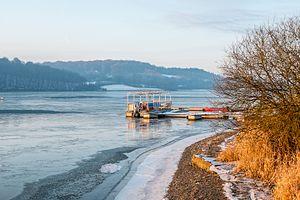
Le lac du ValJoly étant plus long que large s'englace assez aisément le long de ses berges aux endroits favorables. Et pour peu que les conditions de température (entre autres) soient réunies comme ce fut brièvement le cas en cette mi-janvier.
« ValJoly » est − dans le nord de la France − à la fois le nom d’un lac artificiel de 180 hectares réalisé peu avant 1970 et celui de la base nautique et de la base de loisirs qui y ont été construites.